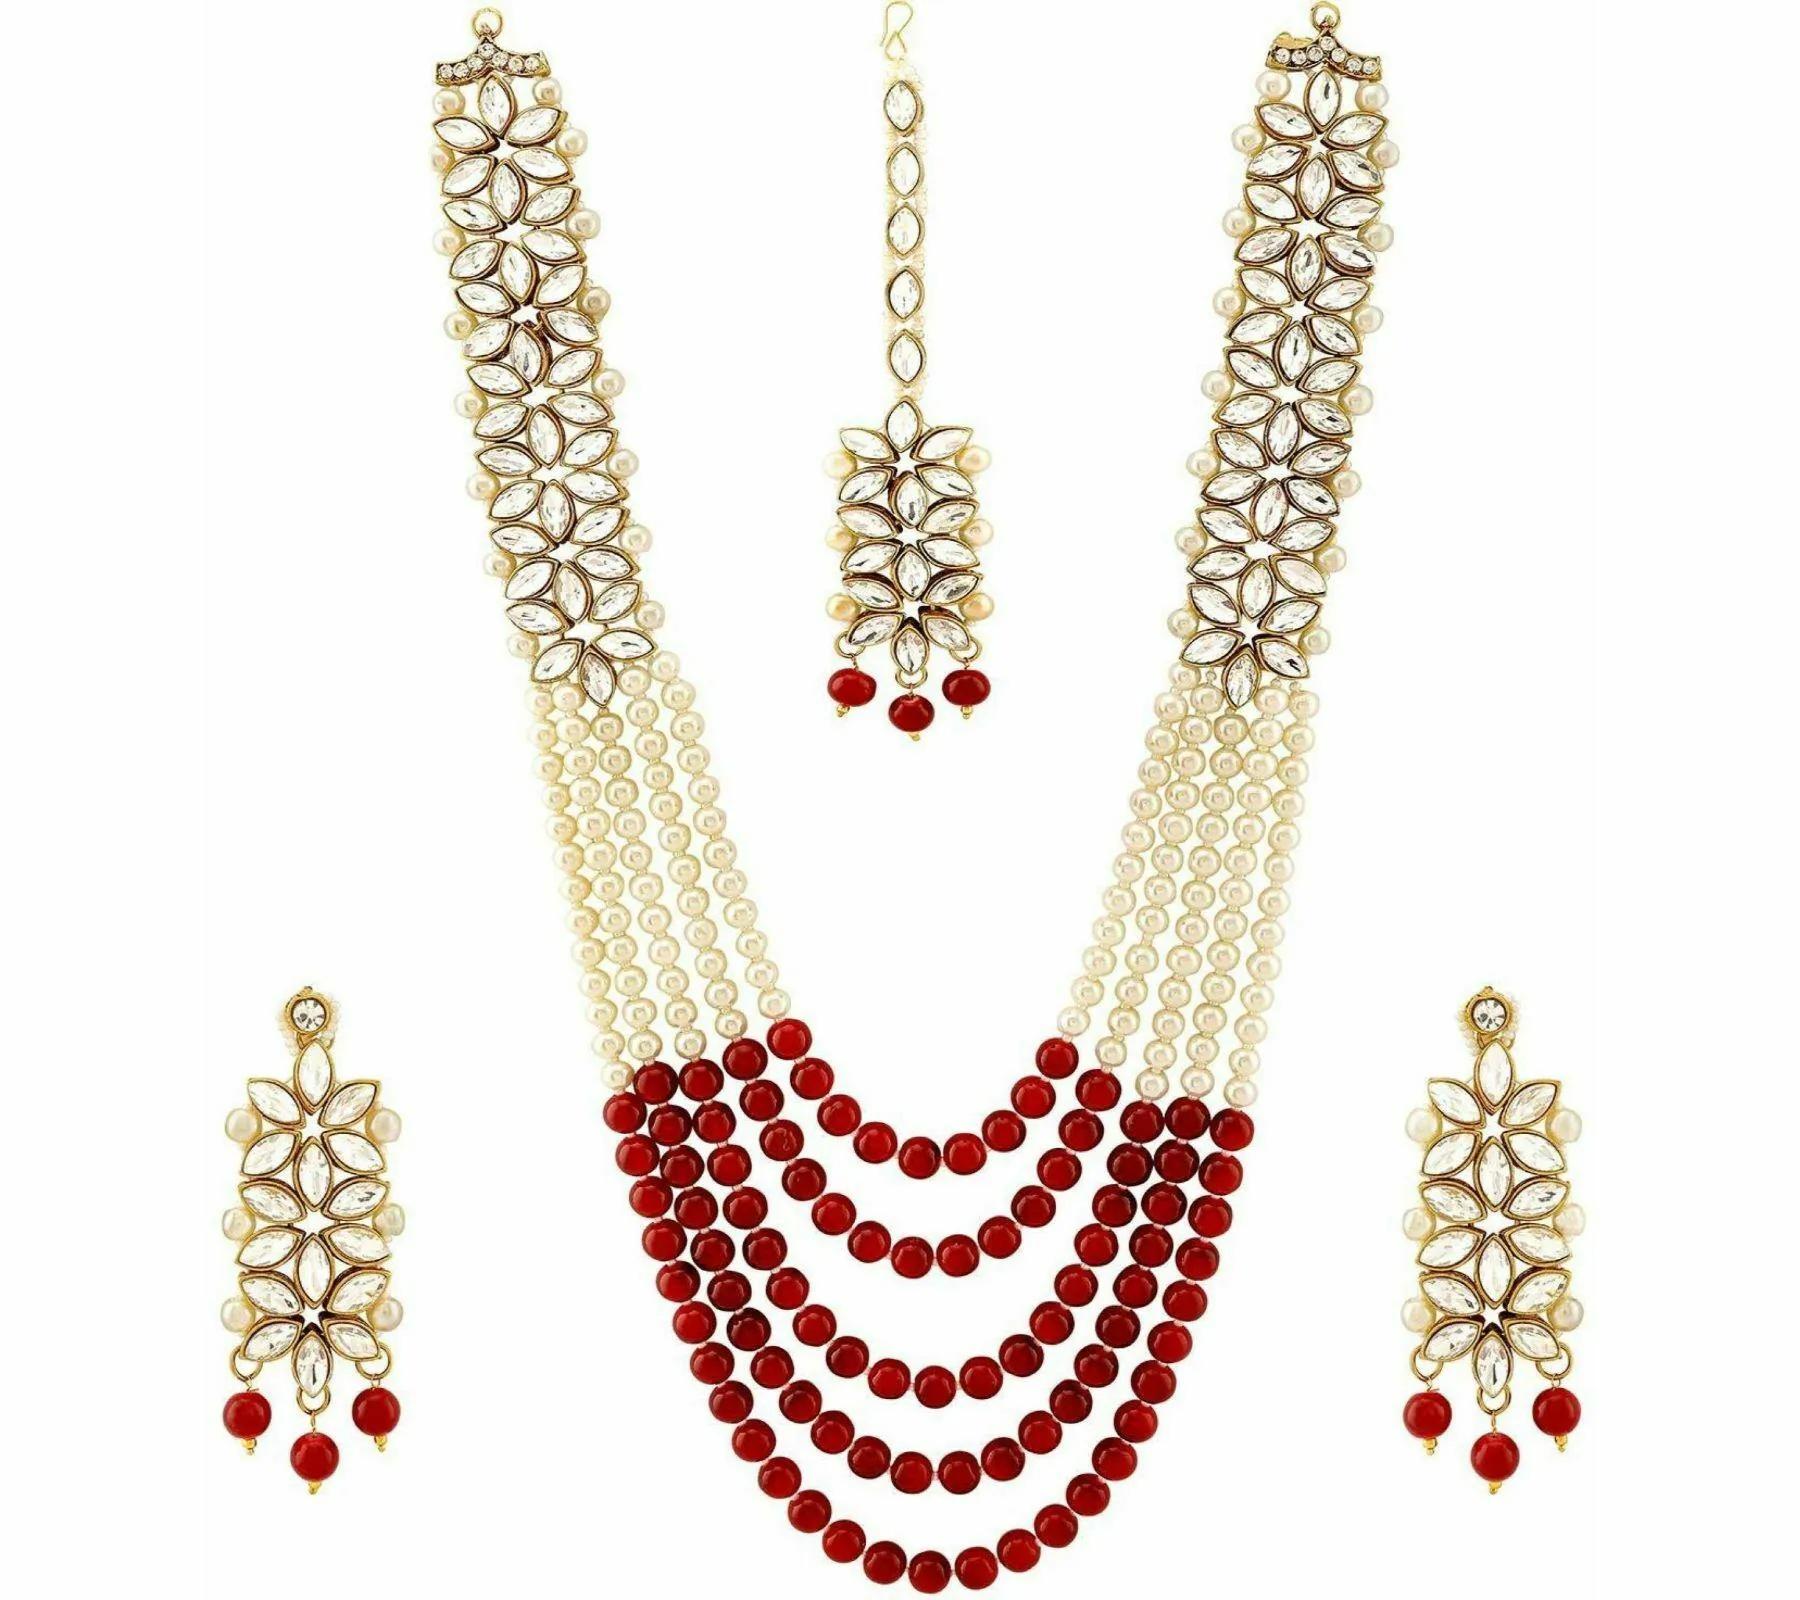
 Gyaan Jewels Handmade Gold Plated Alloy Necklace, Earring and Maang Tikka Set Multicolor (Women, Girls) (Pack of 1) Free Size
Type: Necklaces
Brand: Gyaan Jewels
Price: Rs. 456
 Best for gifting and for personal use, combine it with matching dress and be the limelight of every occassion plated with high quality polish for long lasting finish suitable for all occassions nickel free and lead free as per international standards that makes it very skin friendly. The plating is non allergic and safe for all environments jewelery.
Features: These are very easy to use being lightweight and has a design which makes it very comfortable,Superior quality and skin friendly,Made from premium quality material this product assures to remain in its original glory even after years of usage,Perfect gift ideal valentine, birthday, anniversary gift your loved ones
Included: 1 Necklace, 2 Earrings, 1 mangtika